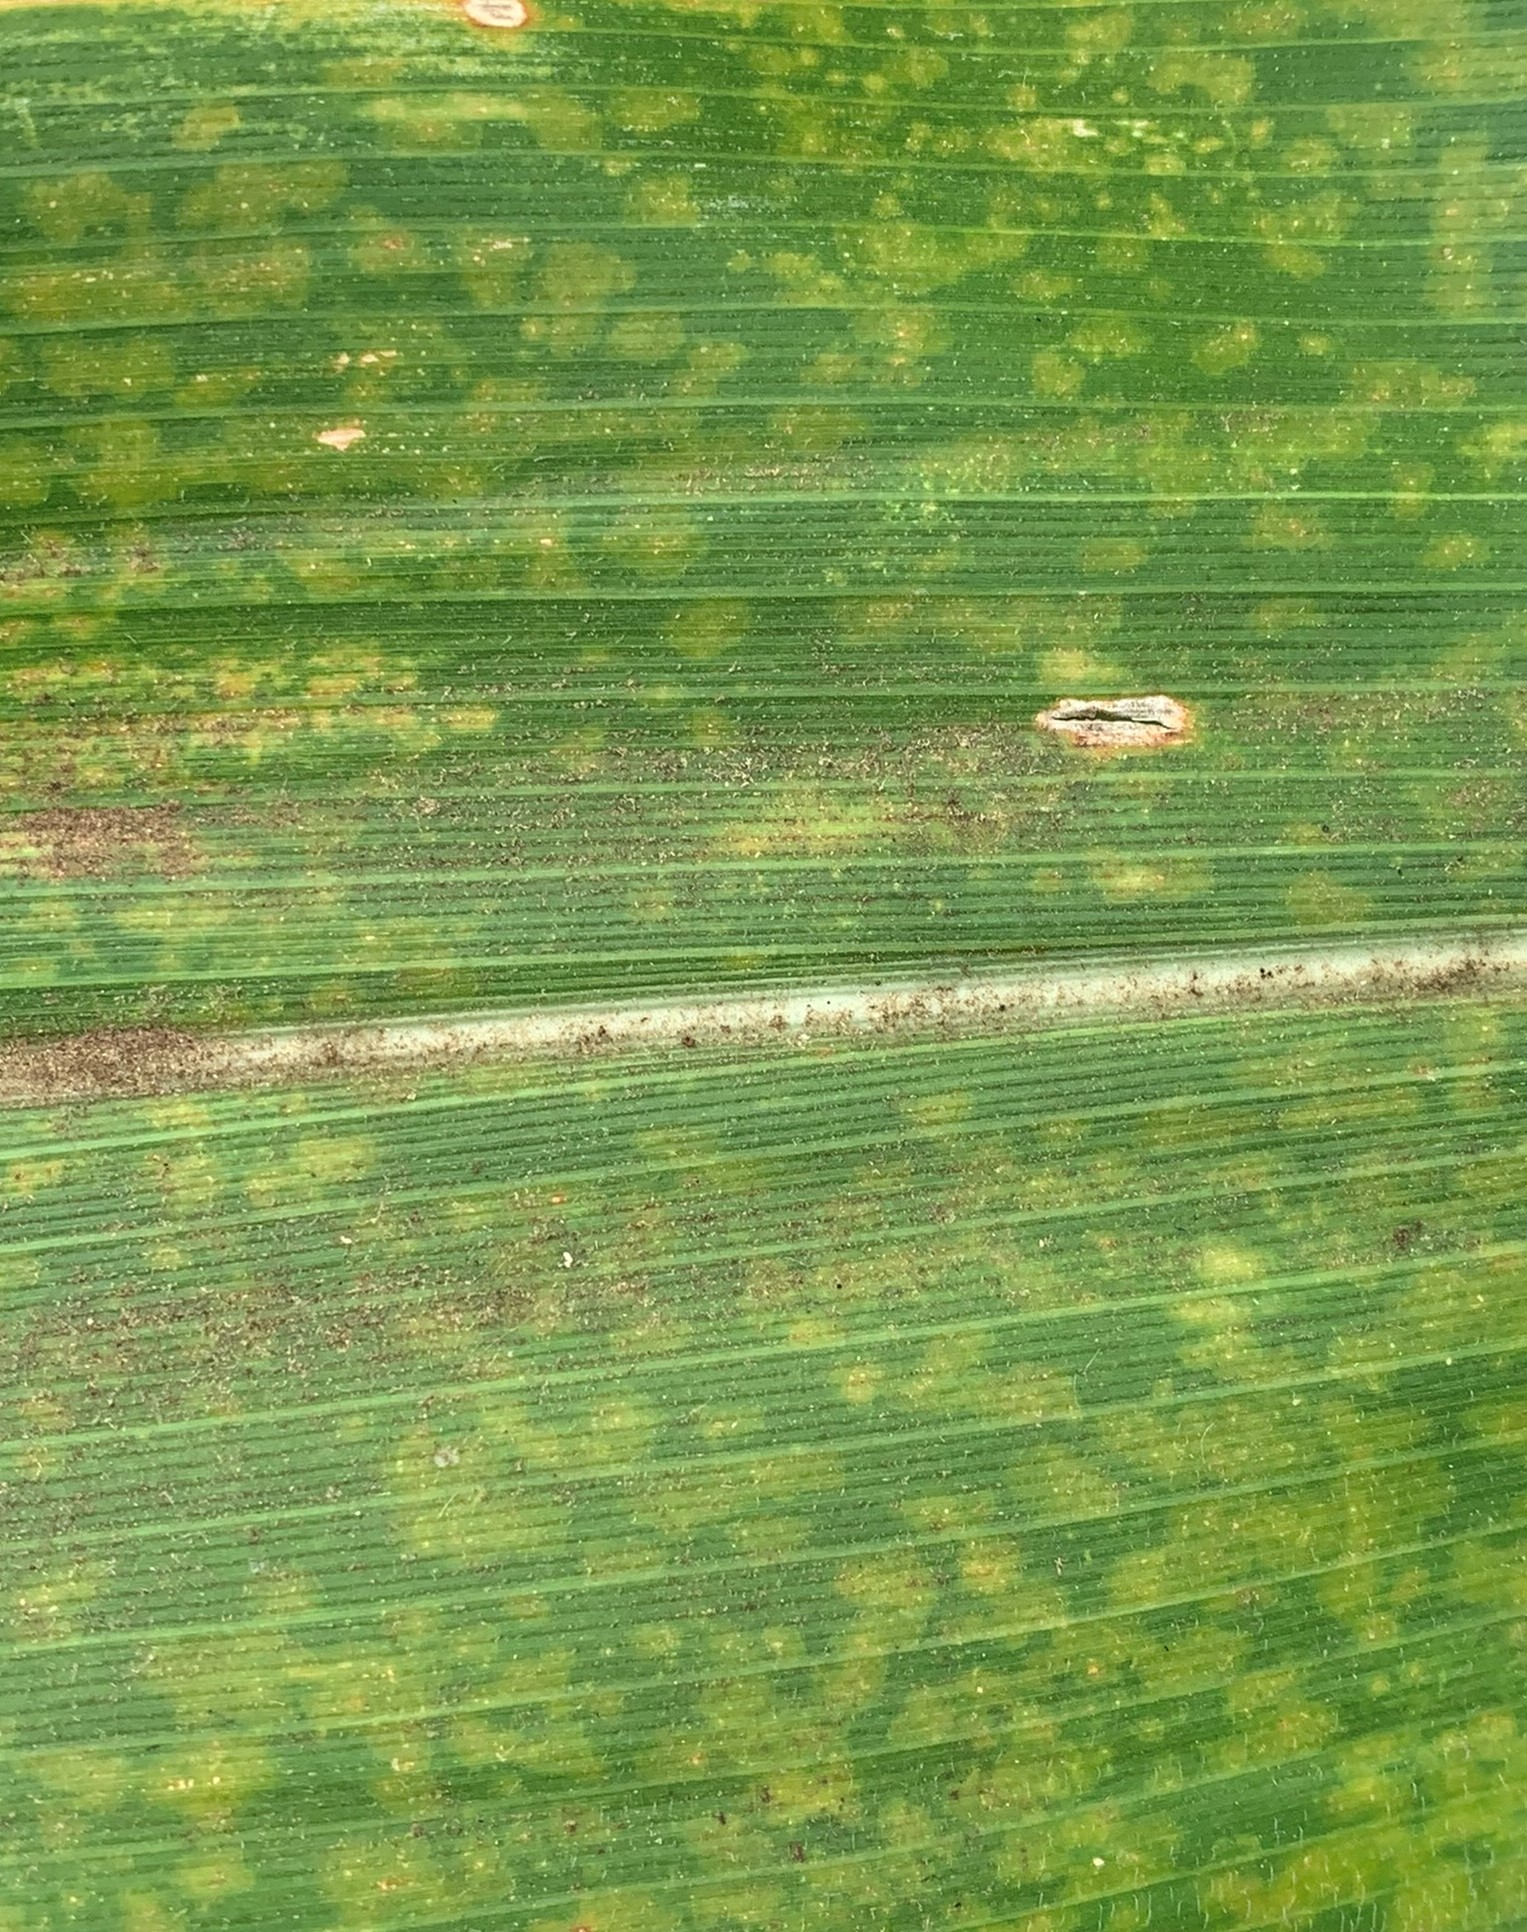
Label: MLN